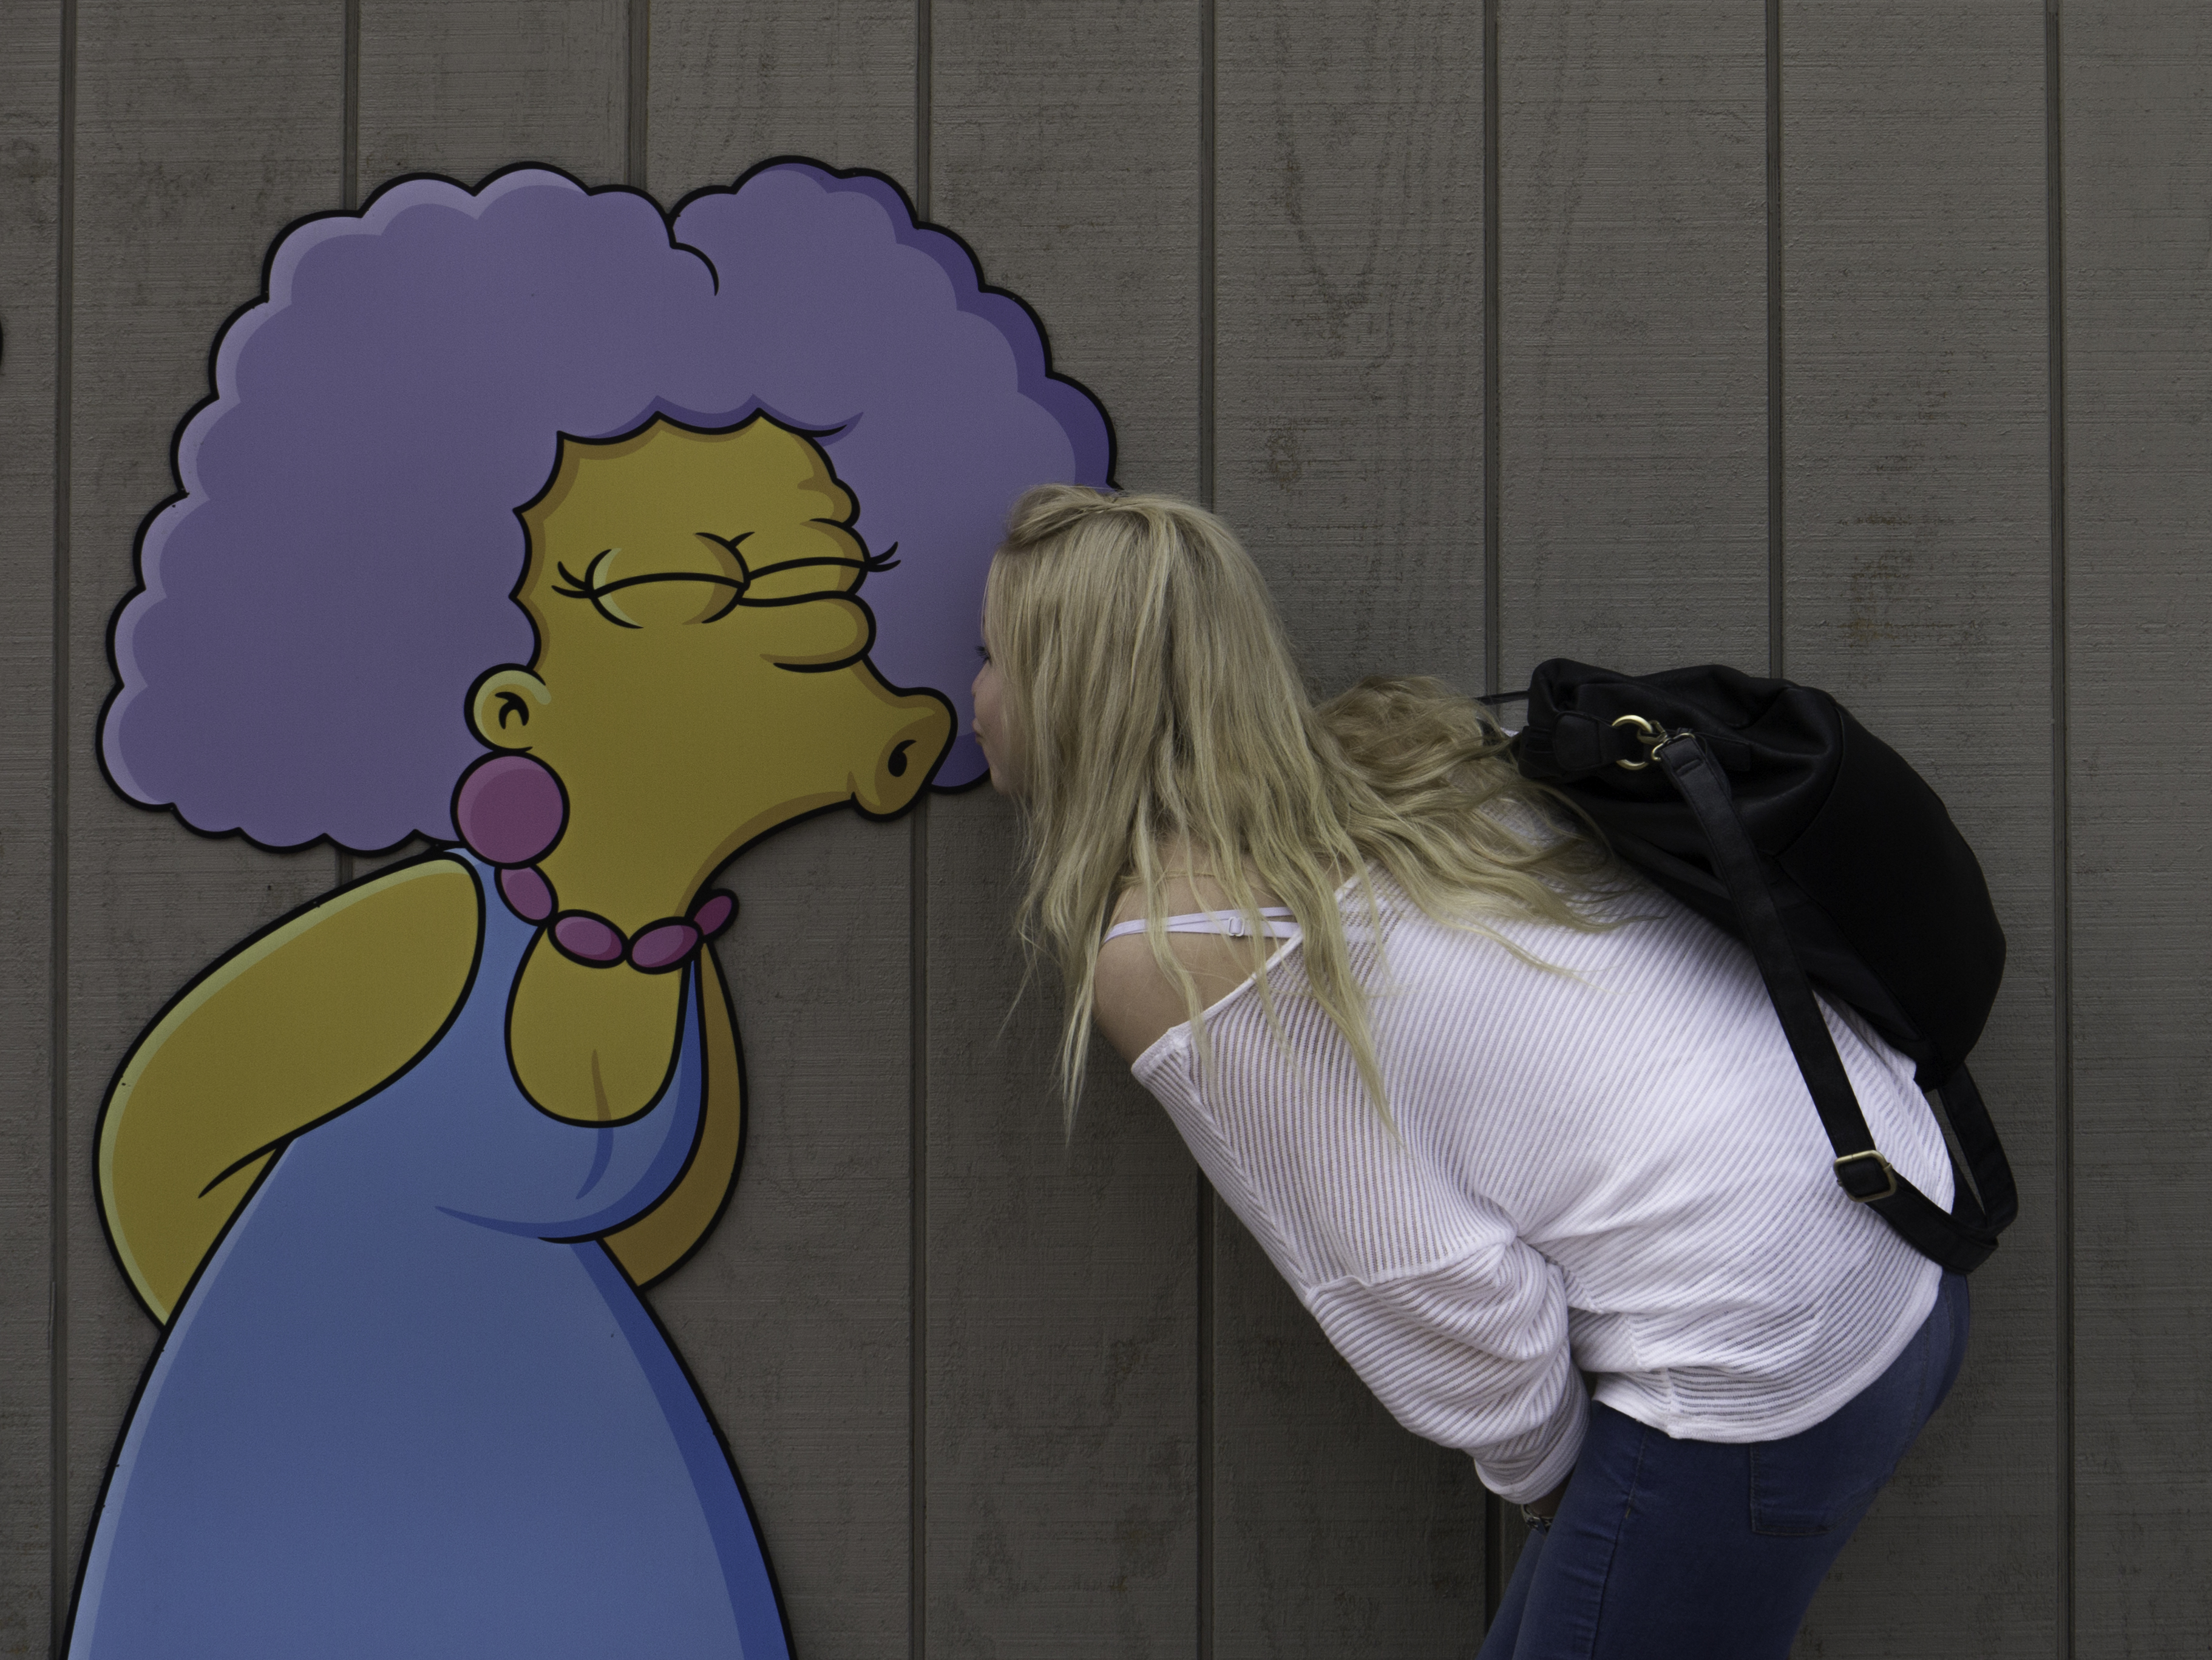
kiss, Marge, purple, cartoon, interaction, illustration, animation, fun, Animated cartoon, fictional character, art